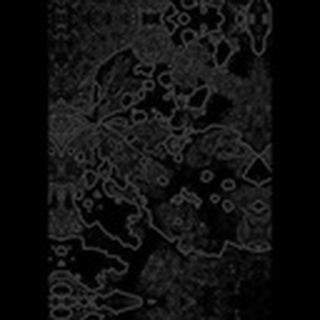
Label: cotton_target_spot